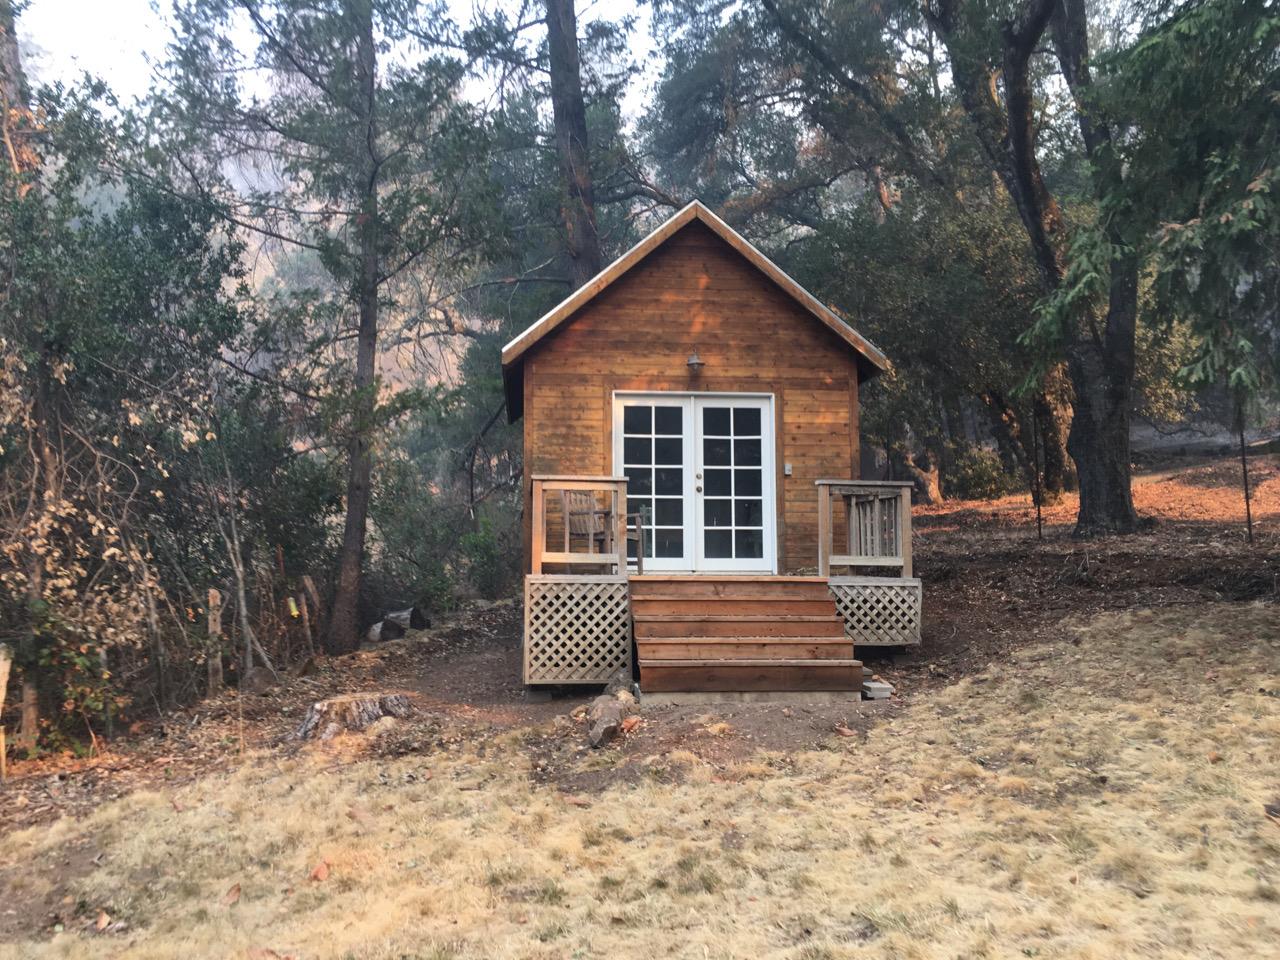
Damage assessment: no_damage